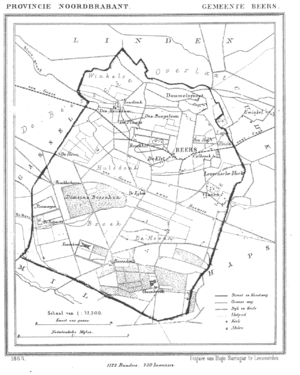
Beers est un village néerlandais de la commune de Cuijk dans le nord-est de la province du Brabant-Septentrional à proximité de la rive gauche de la Meuse. Au 1ᵉʳ janvier 2005, Beers compte 1731 habitants.